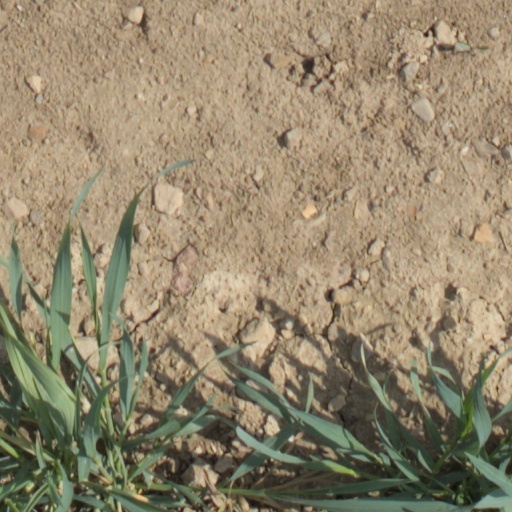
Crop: wheat